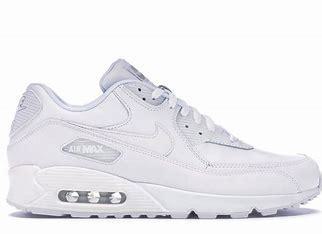
Brand: Nike
Model: Air Max 90 Leather